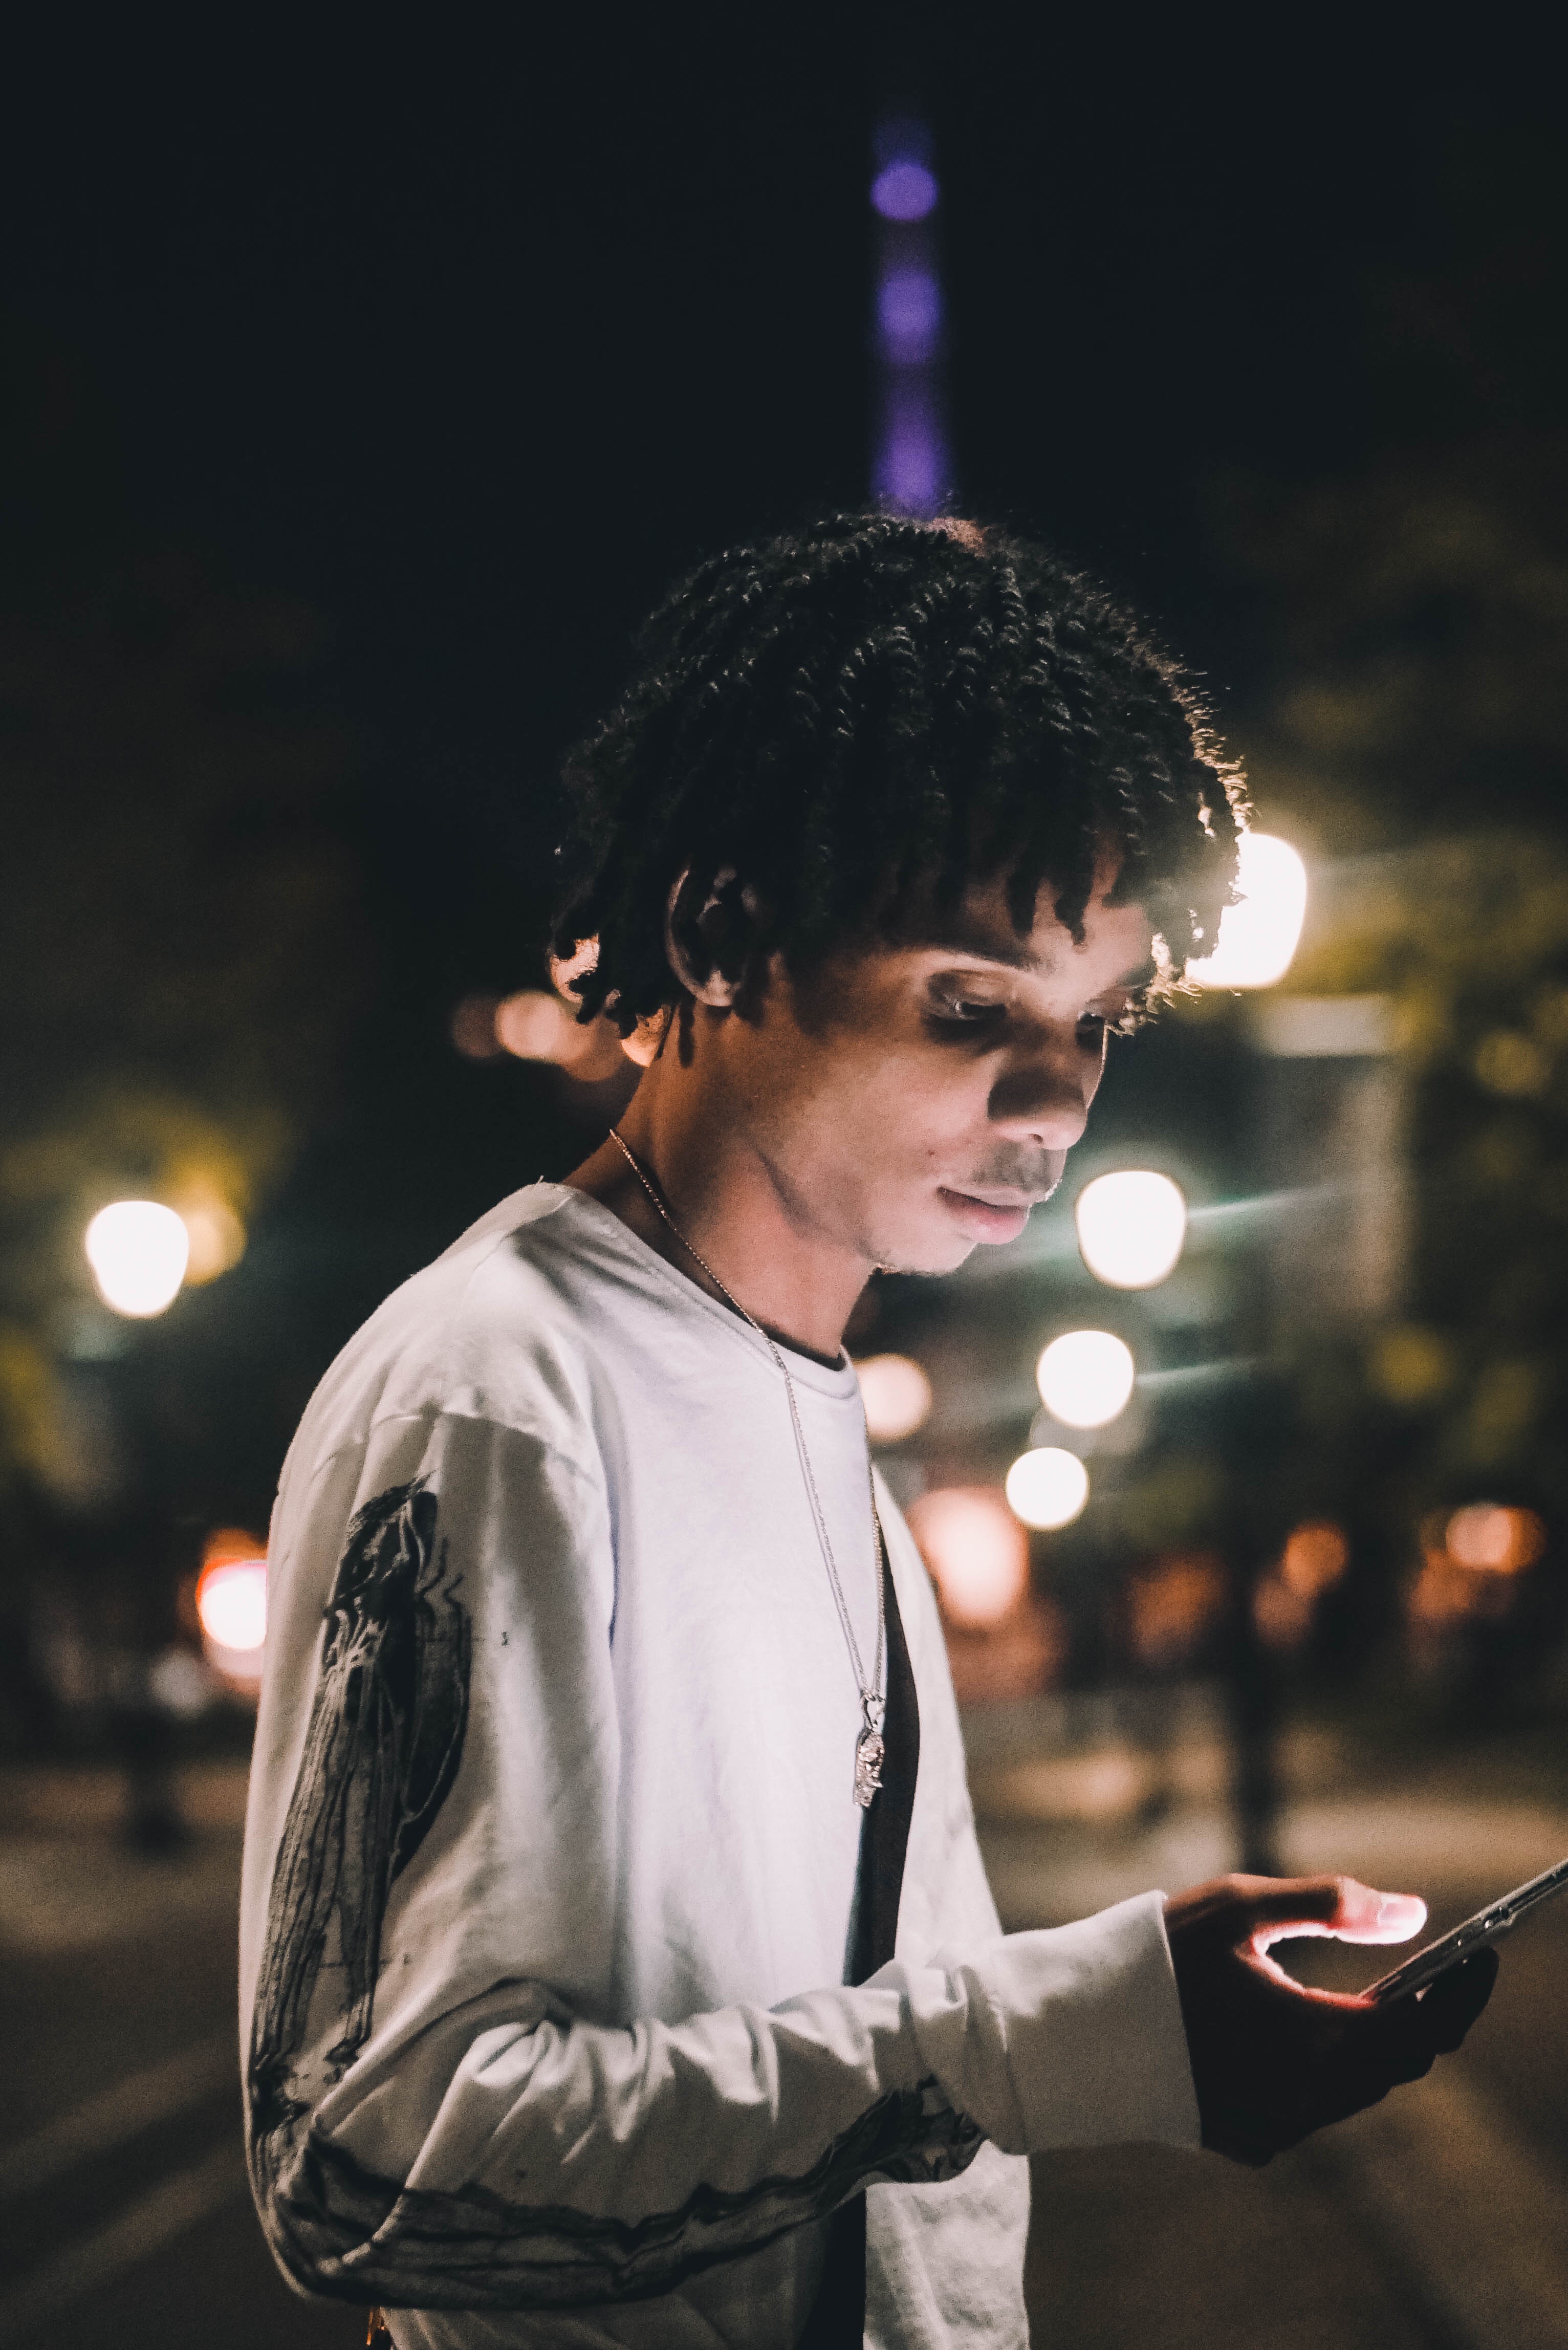
person, night, photography, portrait, model, spring, darkness, fashion, lady, cool, singing, photograph, beauty, photo shoot